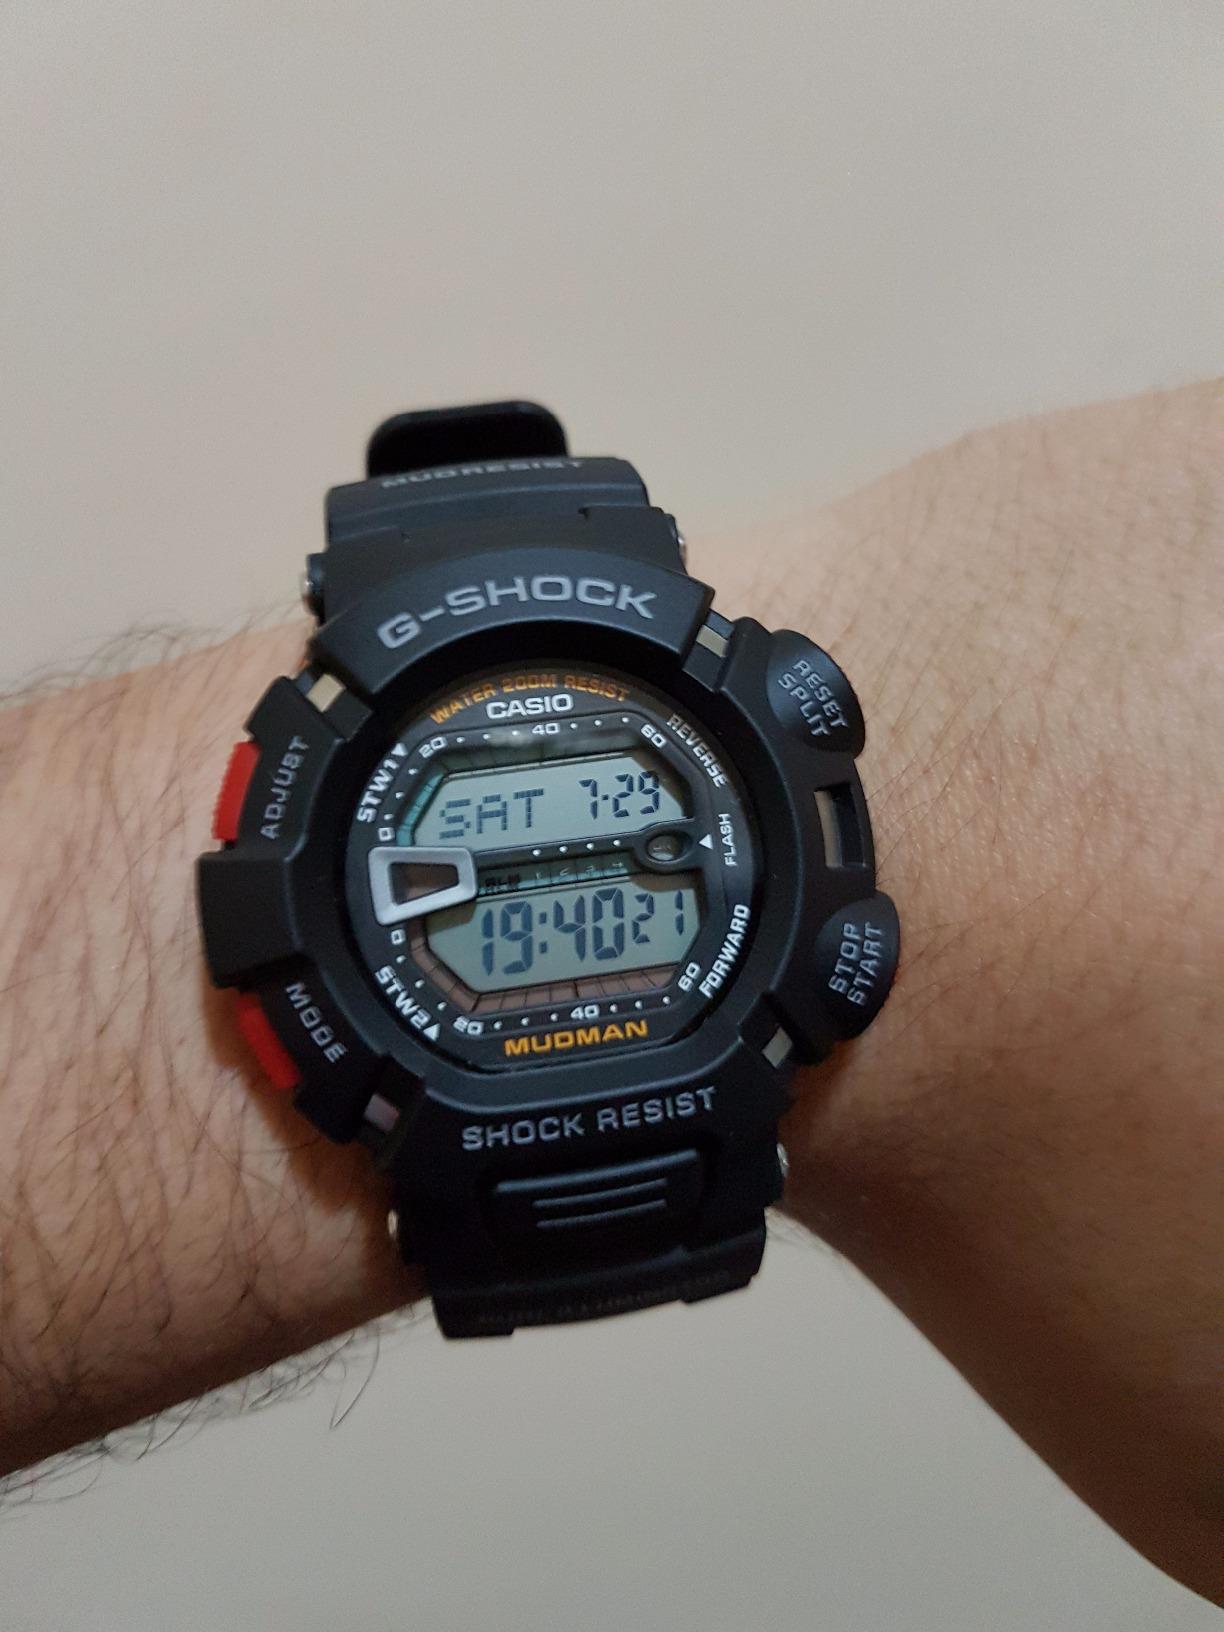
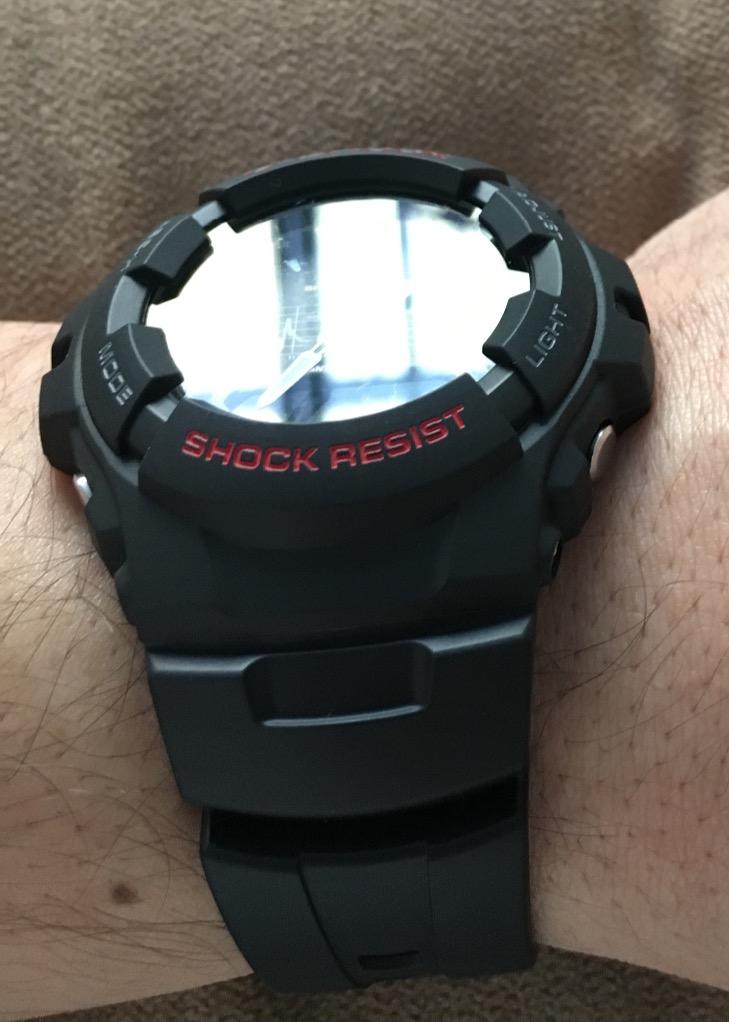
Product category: accessories_watch
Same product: no